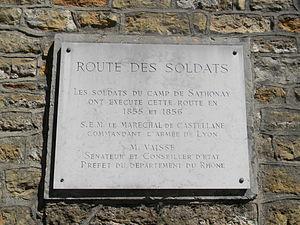
Route des Soldats Les soldats du camp de Sathonay ont exécuté sur cette route en 1855 et 1856 S.E.M le Maréchal de Castellane commandant l'armée de Lyon M. VAISSE Sénateur et conseiller d'état Préfet du département du Rhône
Caluire-et-Cuire est une commune française située dans la métropole de Lyon en région Auvergne-Rhône-Alpes. Ses habitants sont appelés les Caluirards.